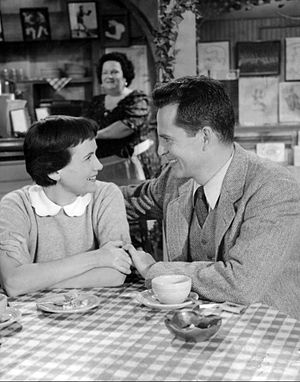
Teresa Wright / Karriere
Teresa Wright og Larry Parks – Ford Theatre 1954.
Muriel Teresa Wright var en amerikansk teater-, tv- og filmskuespiller. Hun var nomineret to gange til en Oscar for bedste kvindelige birolle: Første gang i 1941 for sin debutfilm i De små ræve. Året efter vandt hun en Oscar for sin rolle i Mrs. Miniver. Samme år modtog hun også en nominering til en Oscar for bedste kvindelige hovedrolle for sin præstation i Når mænd er bedst, hvor hun spillede over for Gary Cooper. Hun er også kendt for sin medvirken i Alfred Hitchcocks I tvivlens skygge og William Wyler De bedste år.